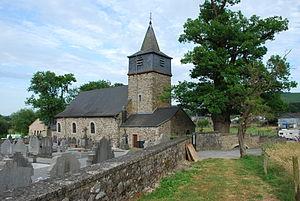
L'église Saint-Paul à Rahier (Stoumont).
Cette page regroupe l'ensemble du patrimoine immobilier classé de la ville belge de Stoumont.
L'église Saint-Paul est un édifice religieux situé dans le village de Rahier faisant partie de la commune belge de Stoumont en province de Liège.
Rahier est une section de la commune belge de Stoumont située en Région wallonne dans la province de Liège.